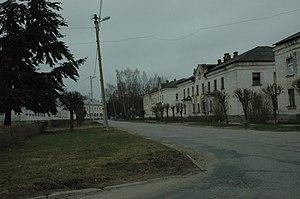
Aseri est un petit bourg estonien de 1552 habitants de la Commune d'Aseri du Comté de Viru-Est en Estonie.